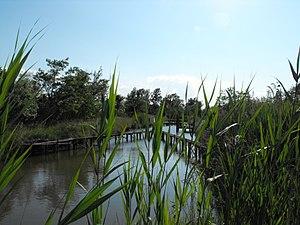
Cet article recense les zones humides de l'Italie concernées par la convention de Ramsar.